September 2019 climate strikes

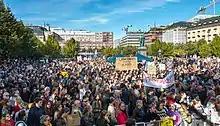

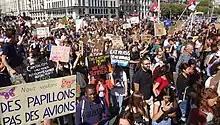
Protesters in Genève

On 20 September protesters in Madrid, Barcelona, Málaga, Granada and other Spanish cities and towns joined the strike. Numerous strikes took place on 27 September, with protests in cities like Madrid, Barcelona, Vigo, Zaragoza, Valladolid, Santander, Toledo, Salamanca or Ávila.